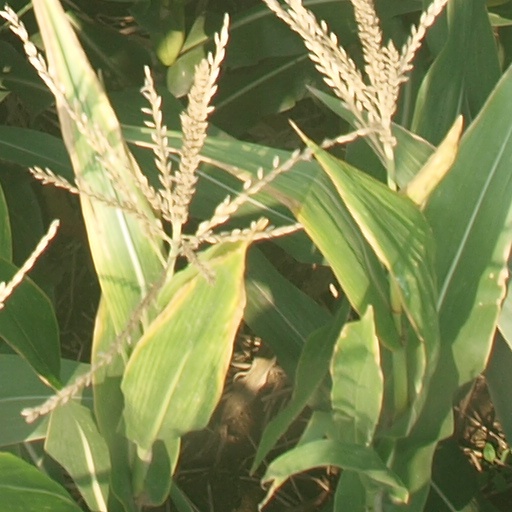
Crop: maize; corn